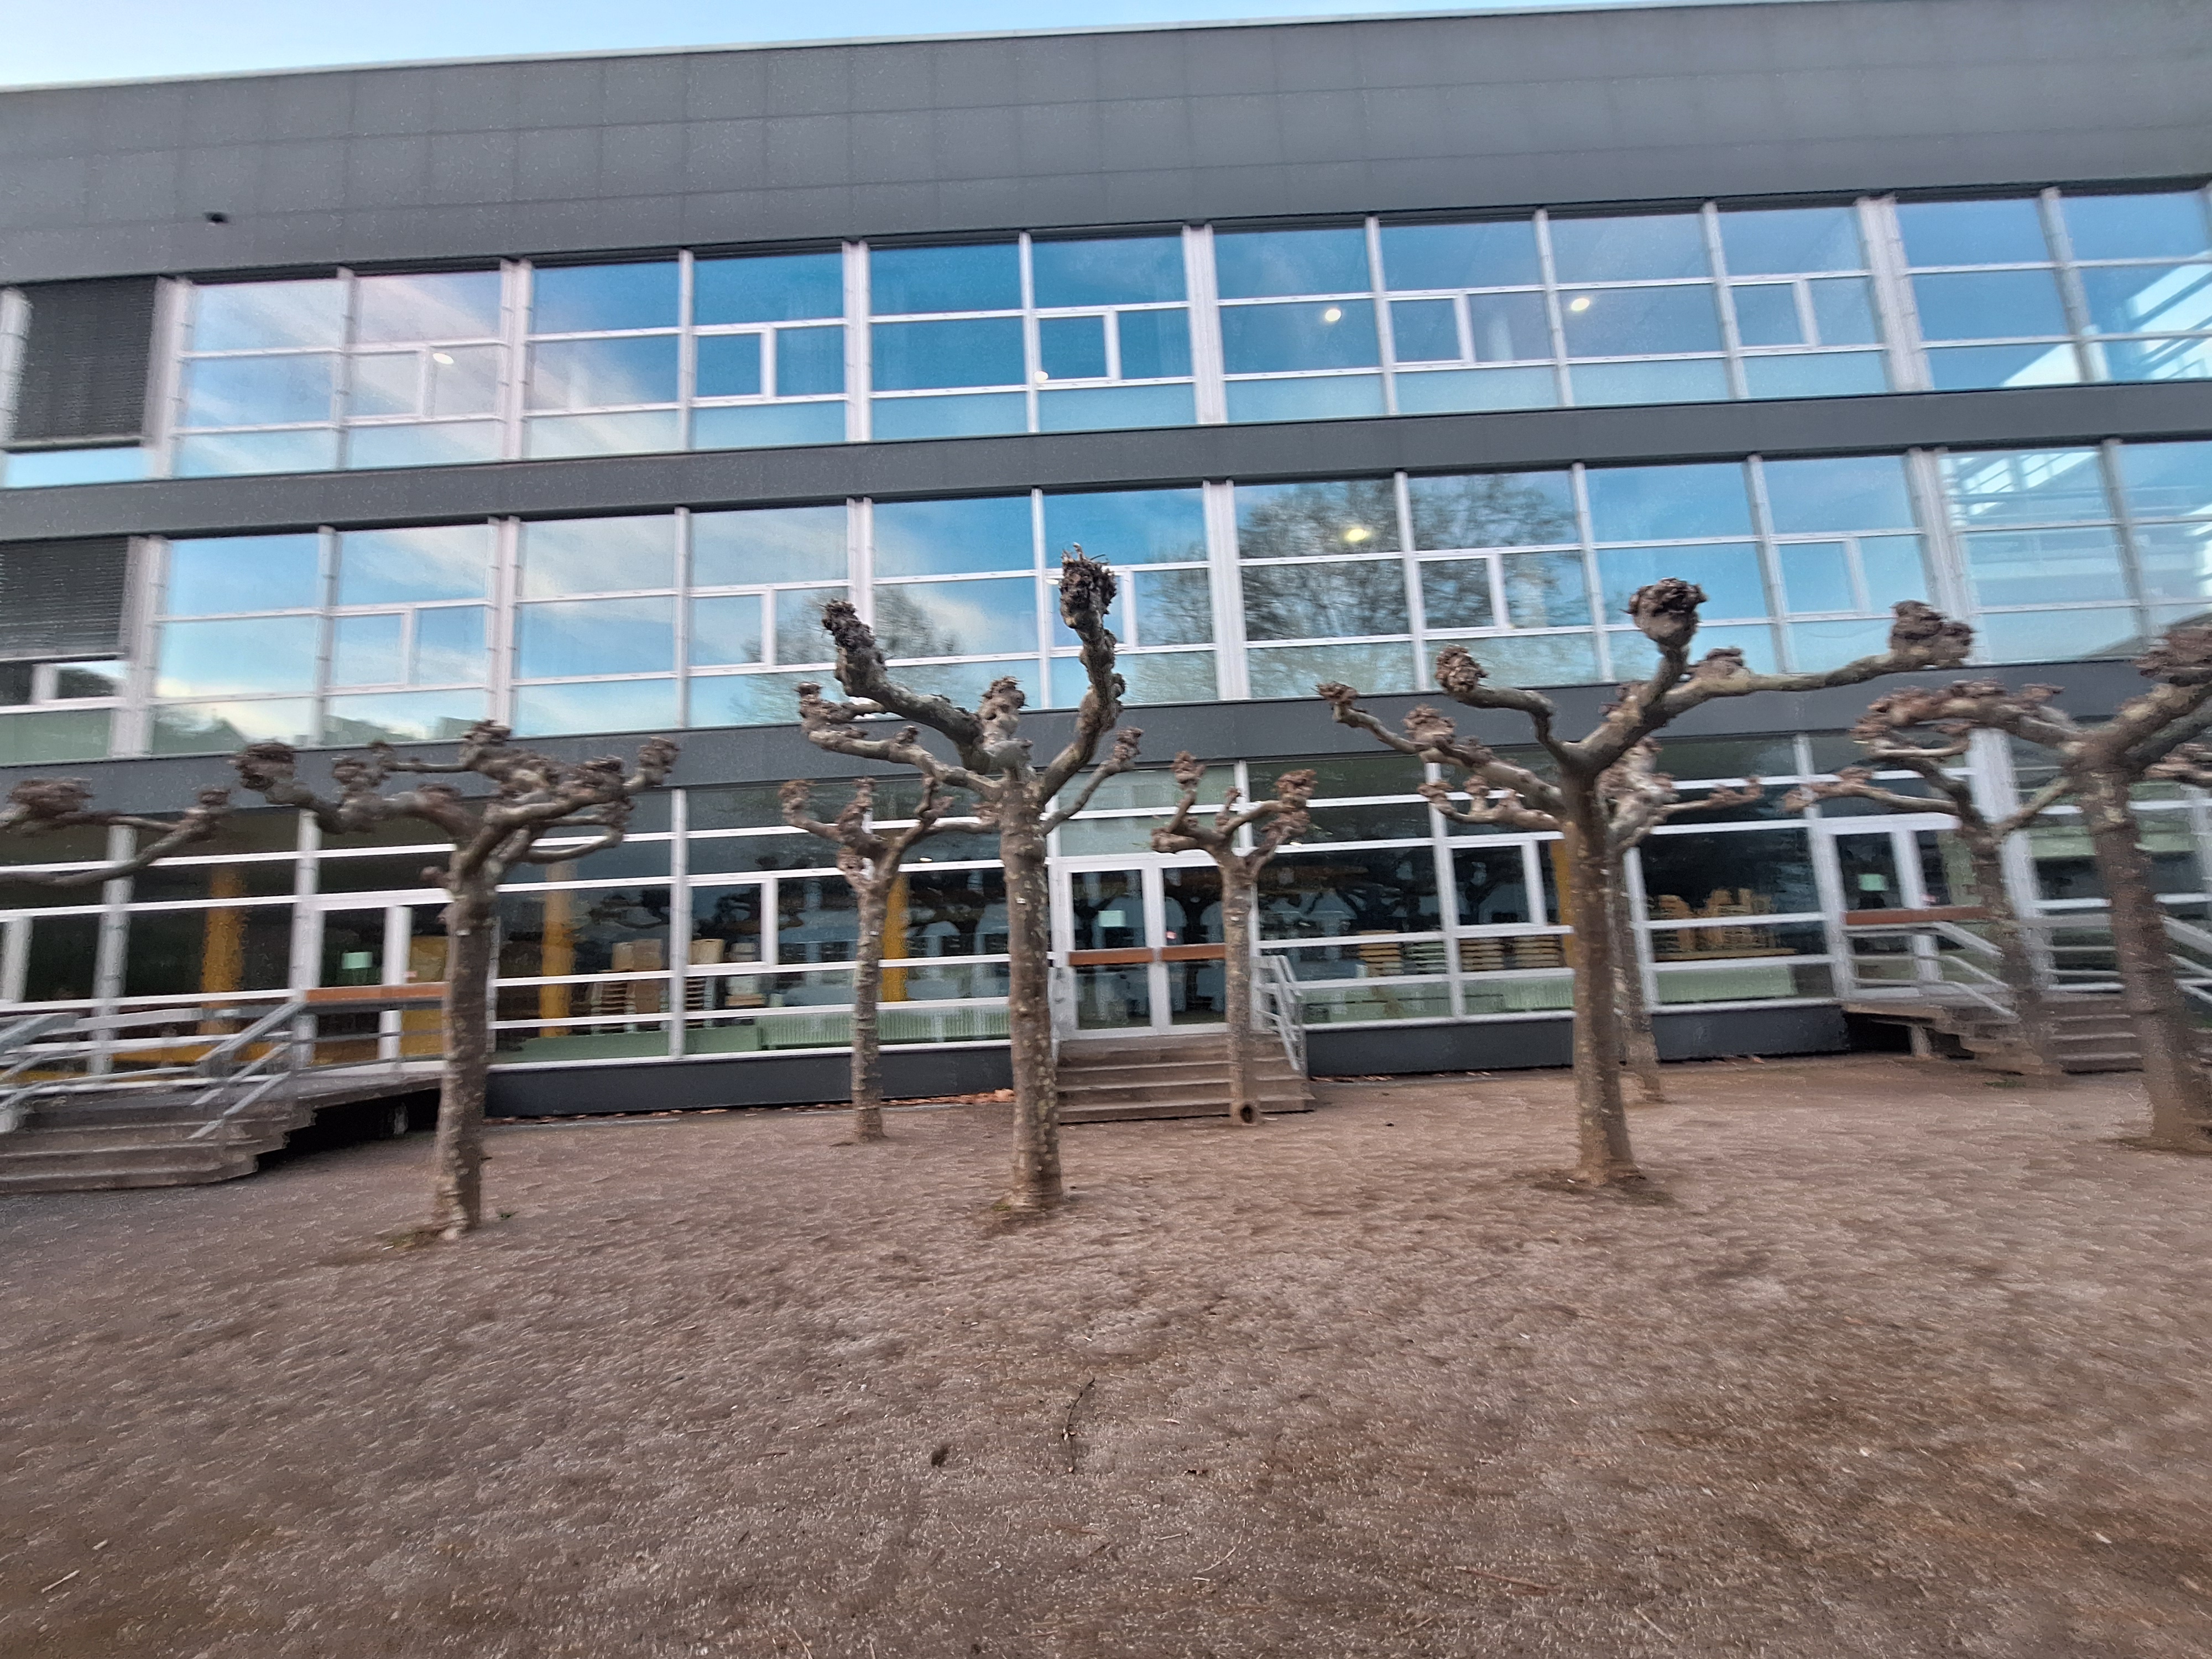
Building: Biegenstraße 14